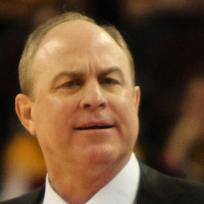
Age: 54